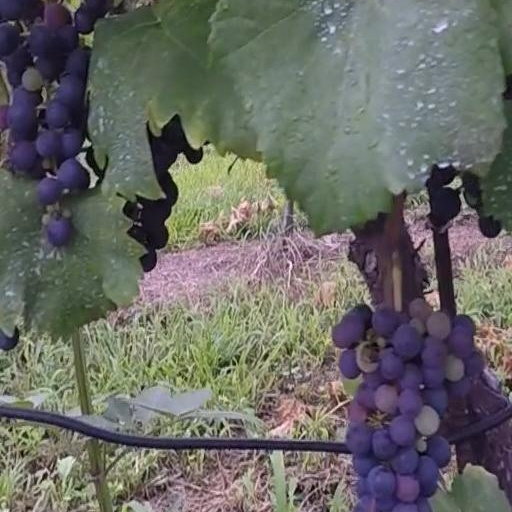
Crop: grape